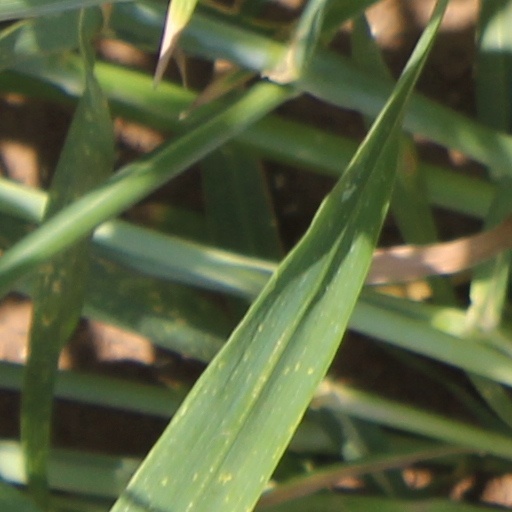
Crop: wheat